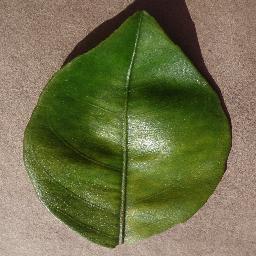
Label: Orange___Haunglongbing_(Citrus_greening)